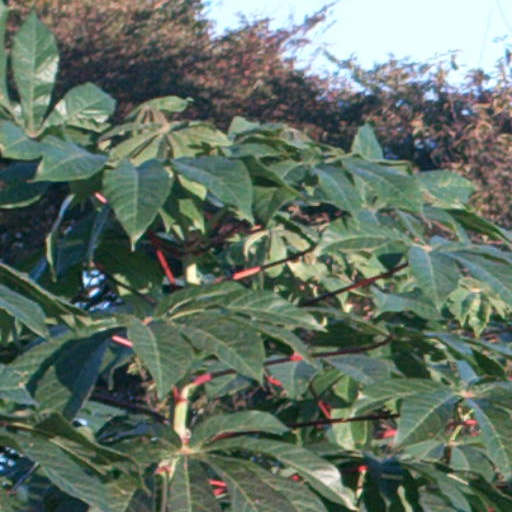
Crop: cassava